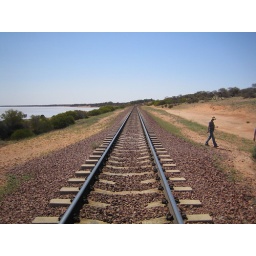
this track is home to the longest train in the world